Bristol Type 138

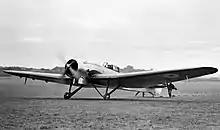
Bristol 138A taxiing with the special high altitude Pegasus engine.

The Bristol 138 was a low-wing cantilever monoplane designed to fly at extremely high altitudes for the era. Aviation publication "'Flight" observed of the aircraft that: "except for its size, reminds one very much of the little Bristol Brownie... the machine is the largest single-seater aeroplane ever built". The pilot was seated in a spacious cockpit, which was heated by air directed from the oil coolers set within the wings, which could be adjusted. Instrumentation included fore-and-aft levels, oil pressure gauges, airspeed indicator and fuel gauge, engine speed indicator and a pyrometer. Purpose-built recording altimeters, developed by the RAE, were housed within the wings, while a separate altimeter was installed in the cockpit.